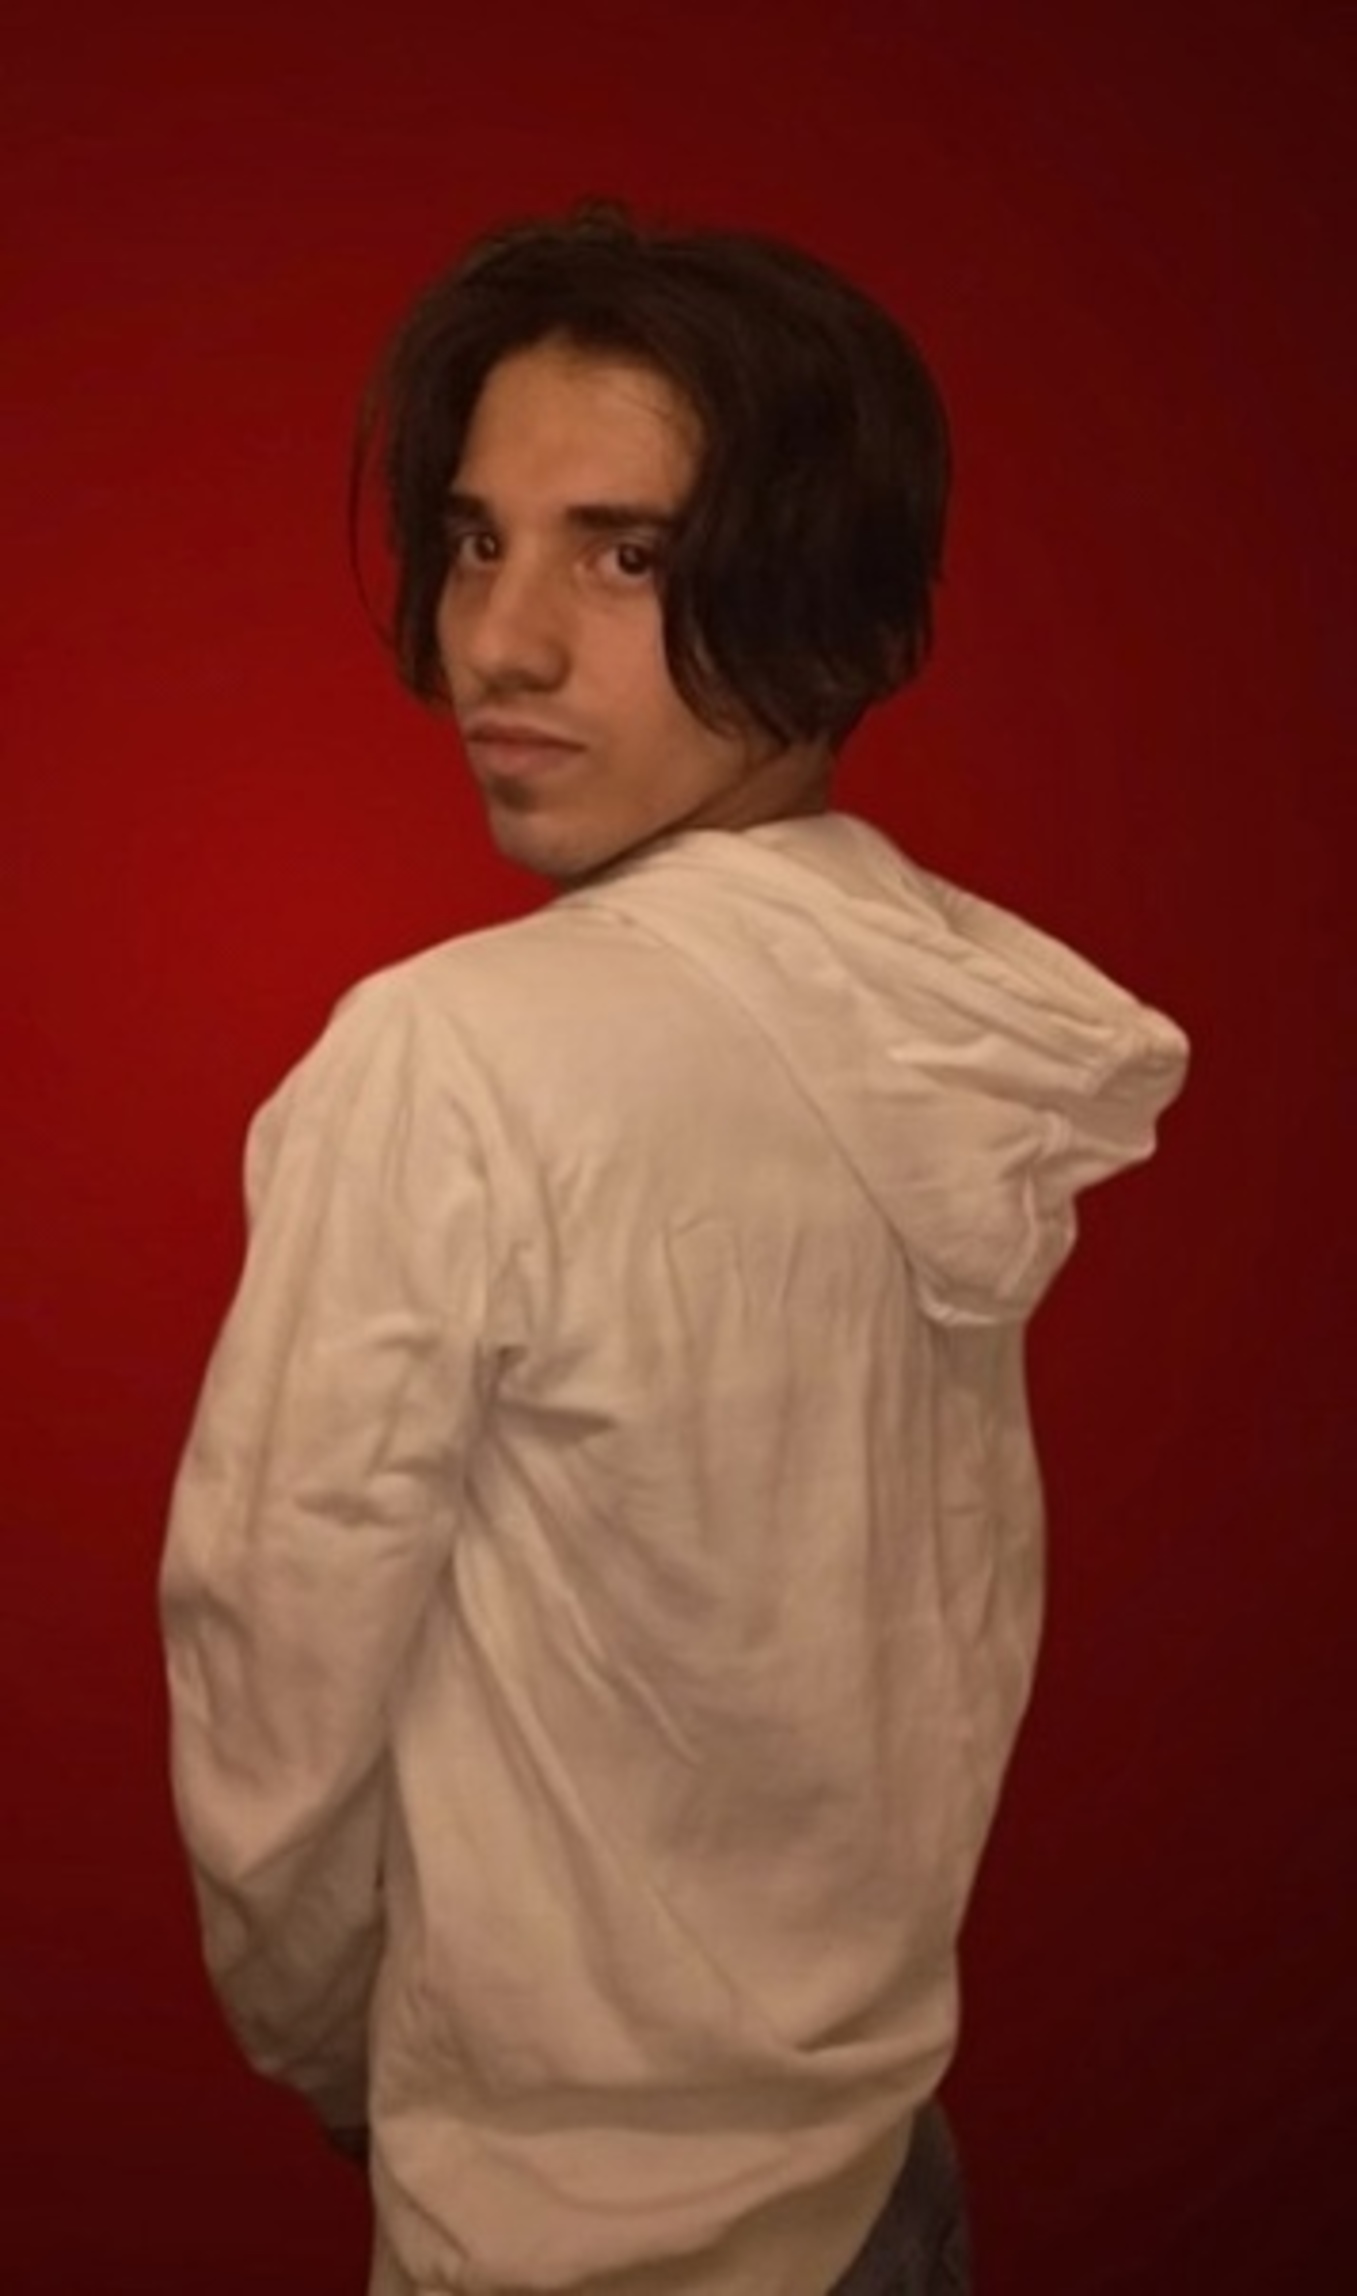
model, forehead, cheek, lip, eyebrow, dress shirt, jaw, neck, sleeve, gesture, collar, flash photography, No expression, black hair, elbow, formal wear, fashion design, flesh, art, portrait photography, portrait, top, t shirt, chest, photo shoot